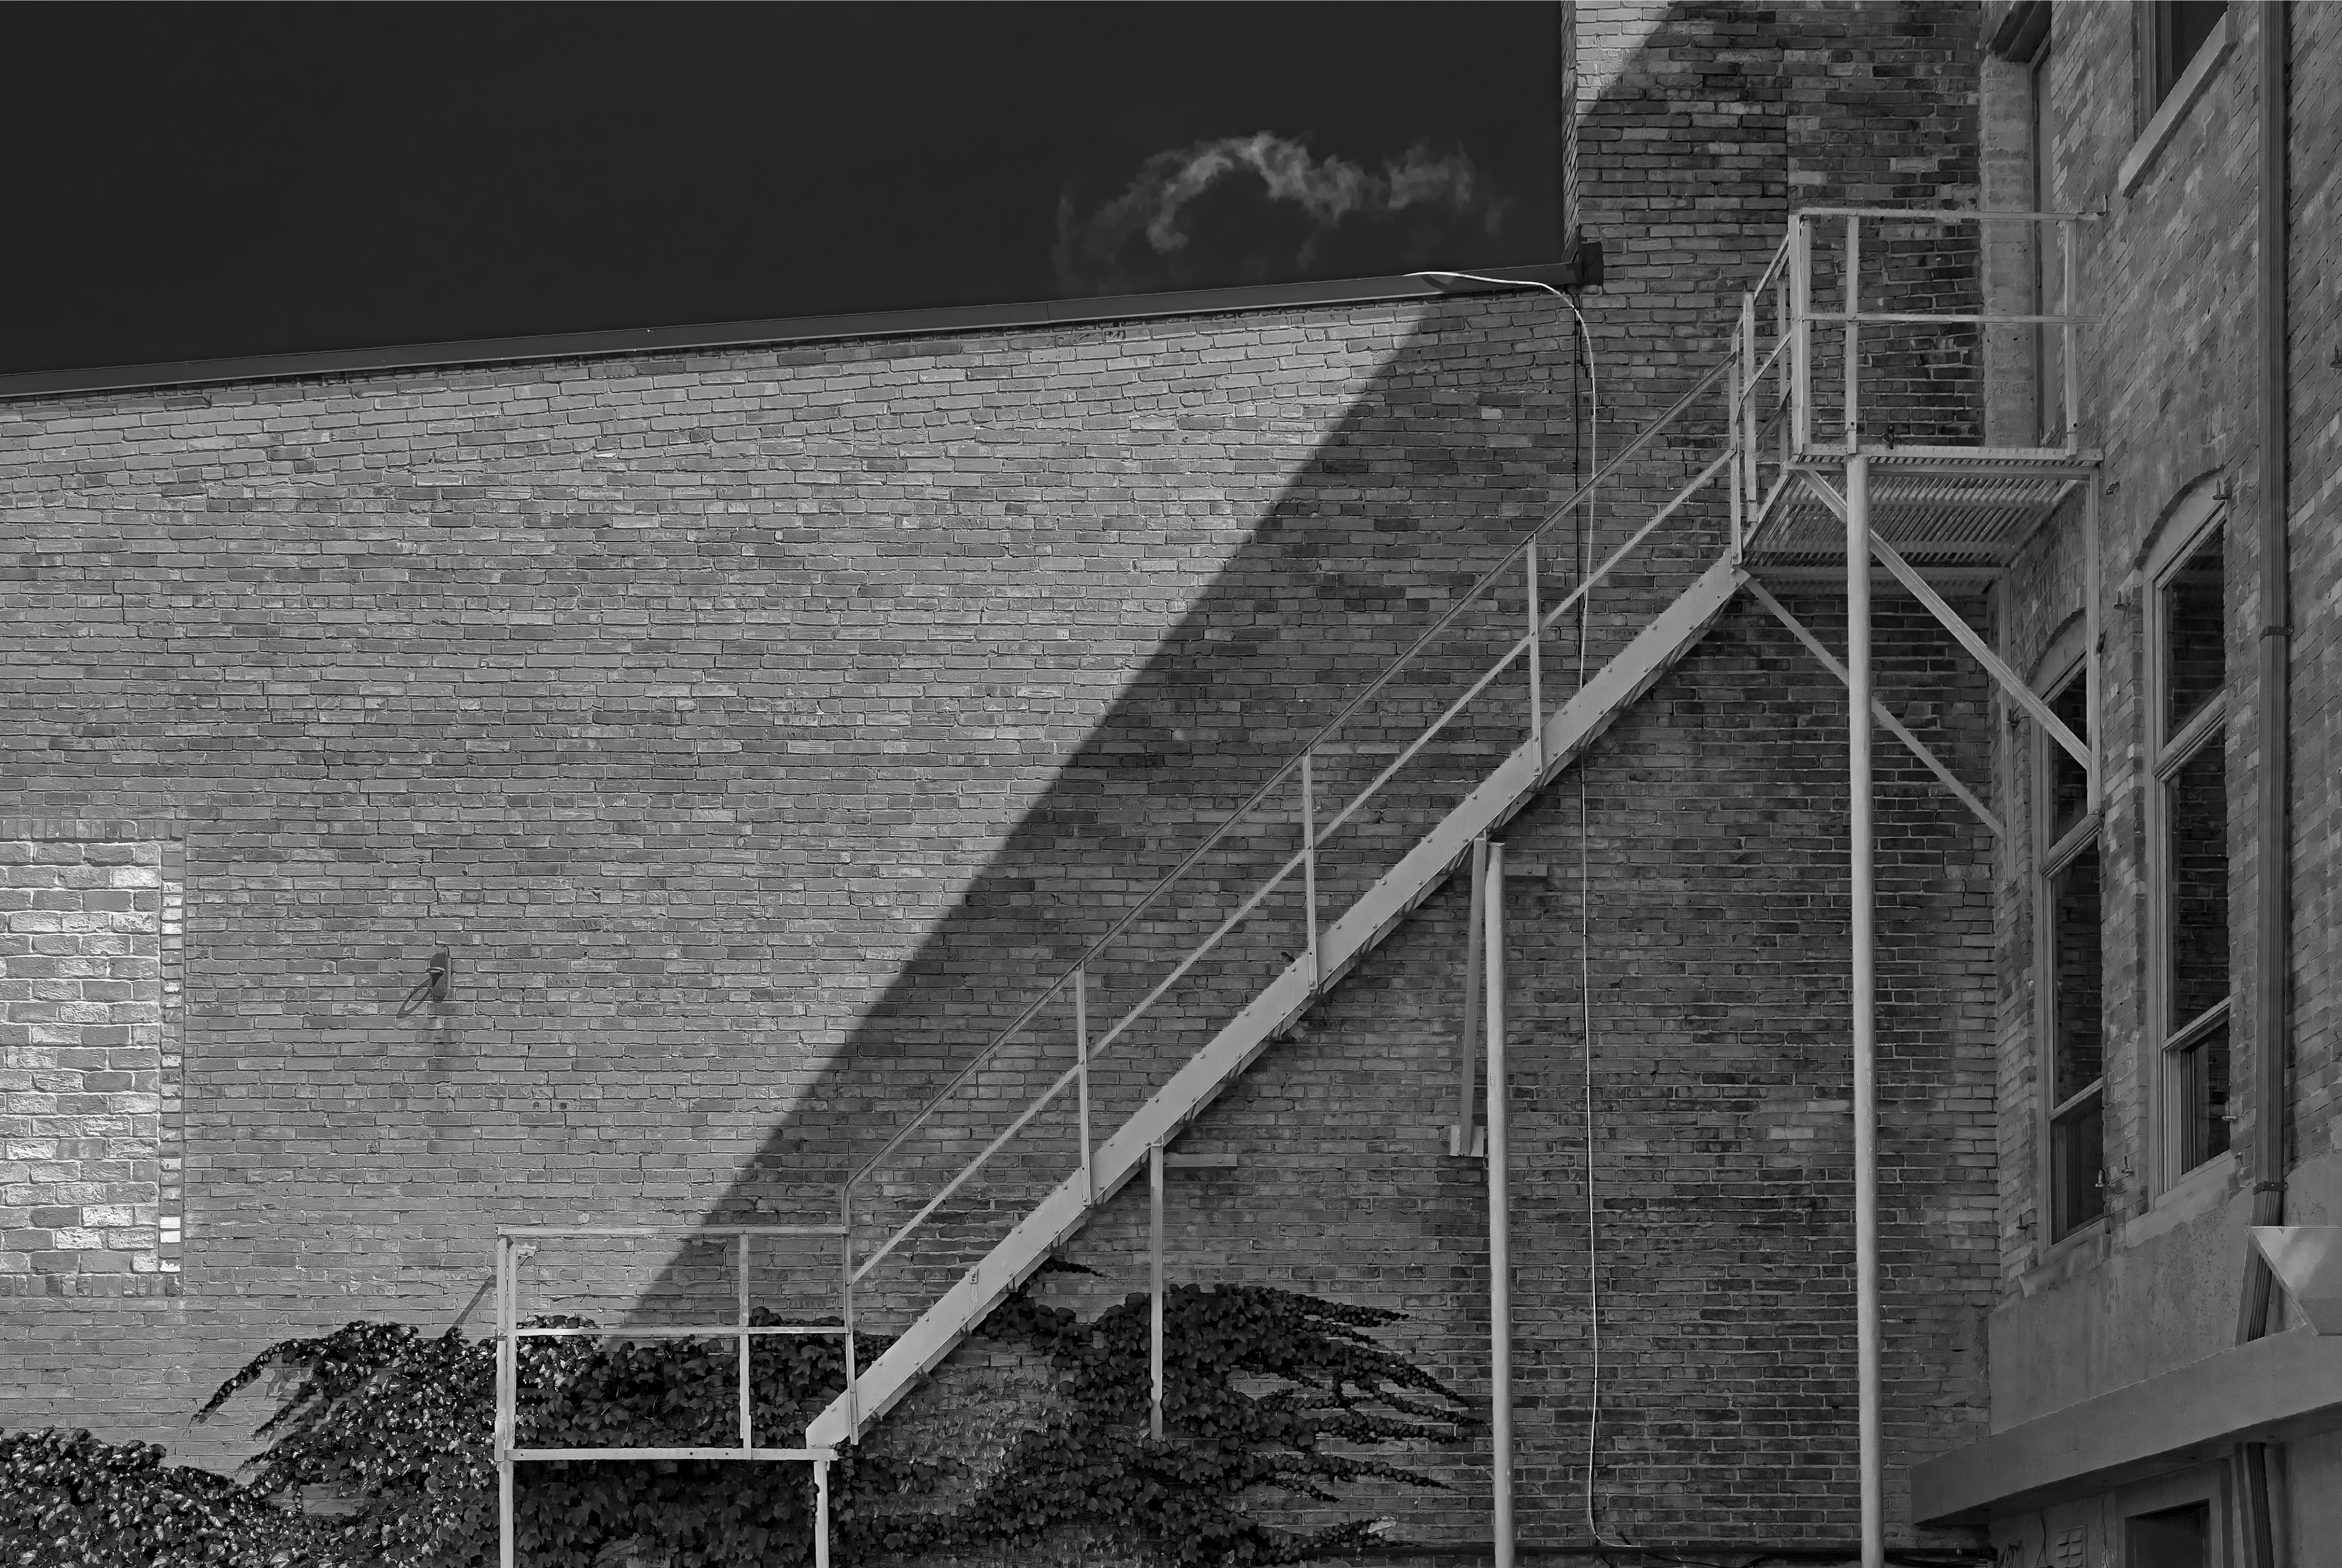
geotagged, united states, usa, wisconsin, a6500, adventure, American City, black and white, black white, bnw, brick building, brick wall, Brown County, Brown County WI, Brown County Wisconsin, bw, city, city streets, de pere, De Pere WI, downtown, fire escape, fox river, Fox River Wisconsin, midwest, monochrome, monotone, north america, Photo Walk, river walk, sightseeing, sony, SONY a6500, SONY Alpha 6500, sony mirrorless, SONY Photography, stairs, street, tourism, tourist attraction, Tourist Photos, travel, Travel Blog, Travel Blog Photo, Travel Photo, travel photography, Traveling Adventures, united states of america, Urban Adventure, Urban Hiking, vines, wandering, wi, Wisconsin City, Wisconsin Photo Walk, Wisconsin Photos, Wisconsin Tourism, Wisconsin Travel, world travel, black, wall, monochrome photography, architecture, line, house, tree, window, photography, building, wood, stock photography, roof, style, brick